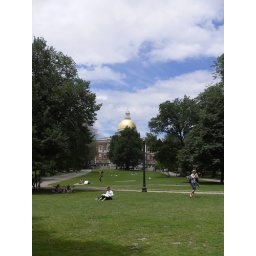
the nice building is blocked by that stupid tree in the middle